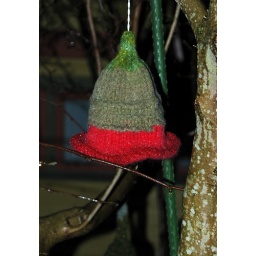
hat in a tree